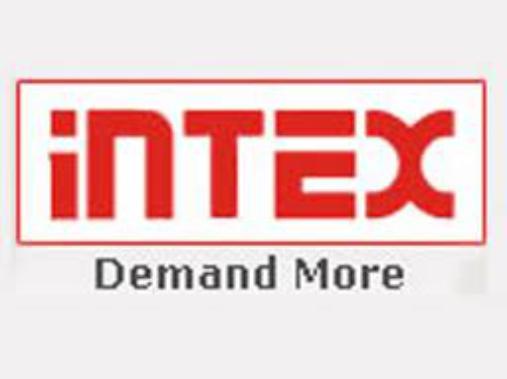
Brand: Intex
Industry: Necessities